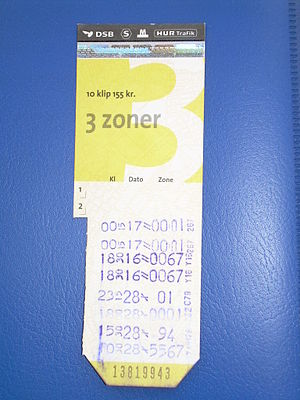
Klippekort
Klippekort til busser og tog i Københavnsområdet
10-turs klippekort til 3 zoner i Københavnsområdet (tidligere HT-område)
Et klippekort er oprindeligt et adgangskort, hvor der blev klippet et stykke af, hver gang det blev brugt. Ideen er, at man på forhånd betaler for et antal adgange eller serviceringer og derefter blot bruger kortet uden at skulle tænke på at have penge med. Normalt opnår man en mængderabat ved at købe på klippekort.